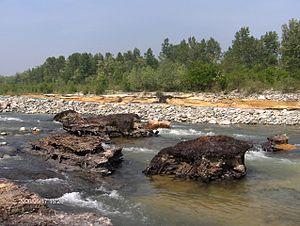
La Stura di Lanzo est une rivière du Piémont, affluent de gauche du Pô, long de 65 km baignant un bassin hydrographique de 836 km² qui forme les vallées de lanzo.